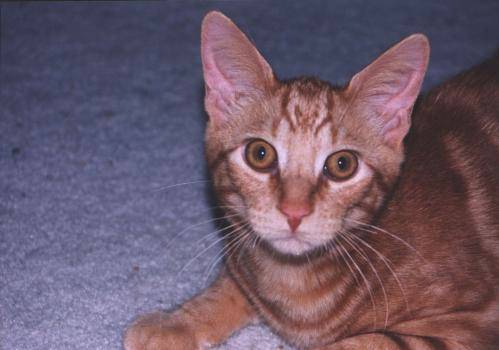
Label: cat